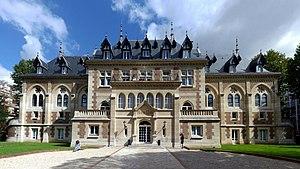
Façade du bâtiment historique de l'hôpital Hertford, 48, rue de Villiers, Levallois-Perret, France. This building is inscrit au titre des Monuments Historiques. It is indexed in the Base Mérimée, a database of architectural heritage maintained by the French Ministry of Culture,
Cet article recense les monuments historiques des Hauts-de-Seine, en France.
L'Hôpital franco-britannique est un hôpital situé à Levallois-Perret en France, né de la fusion des deux hôpitaux géographiquement proches : le Hertford British Hospital et l'hôpital Notre-Dame du Perpétuel-Secours.